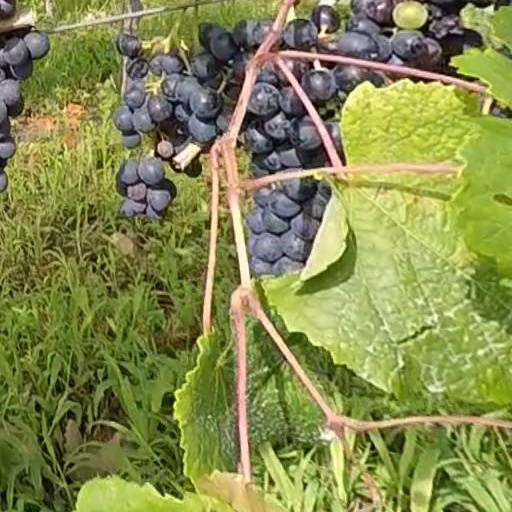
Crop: grape